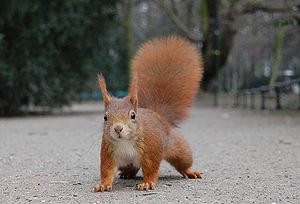
La mortalité animale sur les routes est la conséquence de collisions de la faune avec des véhicules. Elle concerne de nombreuses espèces : grands et petits mammifères, oiseaux, batraciens, insectes, etc. Les animaux sont souvent tués alors qu'ils sont en train de manger ou en cours de dispersion. C'est une menace importante pour la biodiversité.